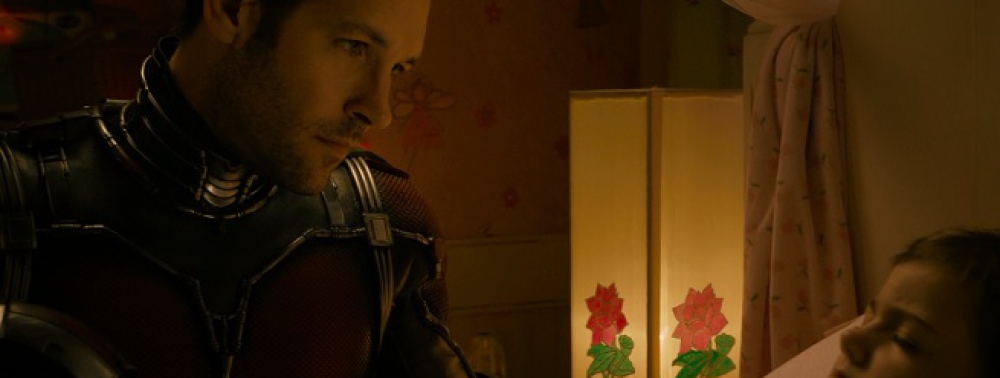
Gender: men